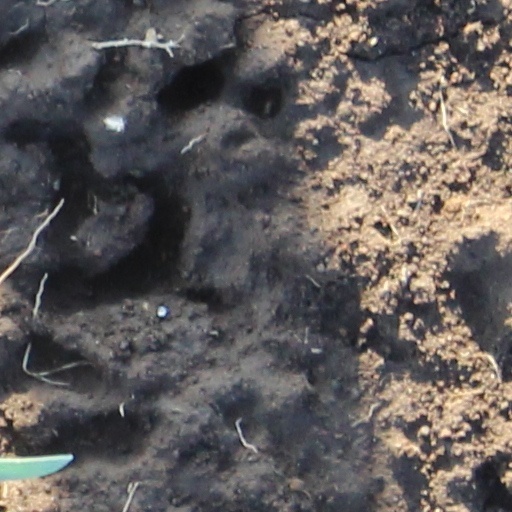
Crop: wheat